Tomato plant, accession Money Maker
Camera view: vertical (180 deg); turntable rotation: 120 degrees
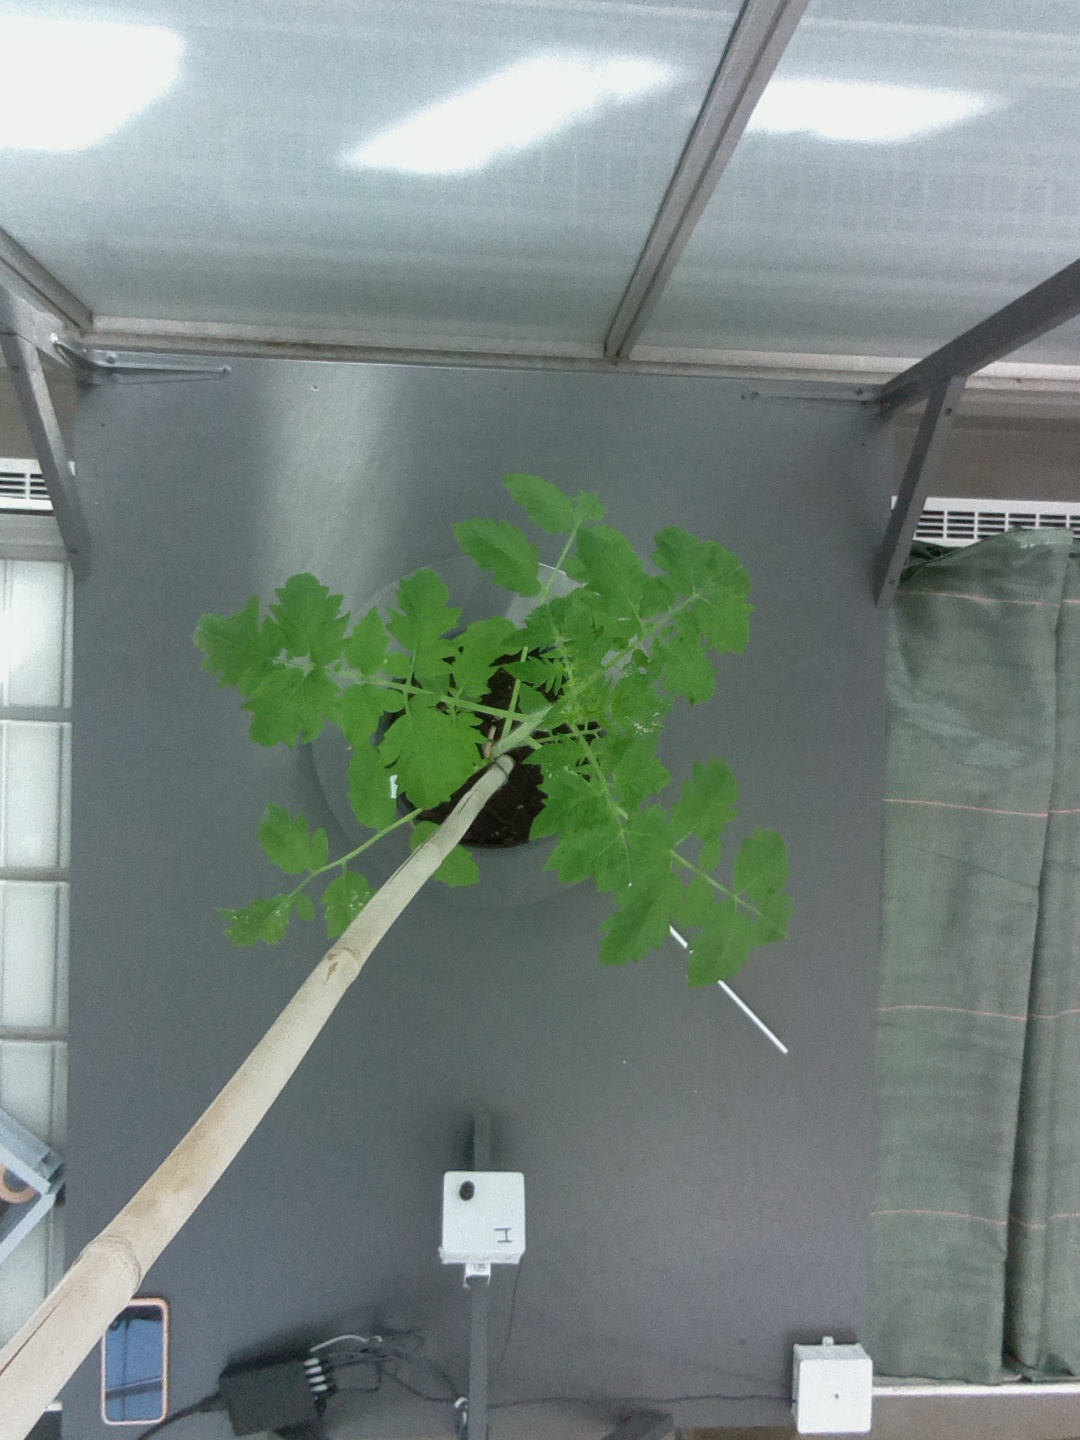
BBCH growth stage 14: 8 of true leaves visible